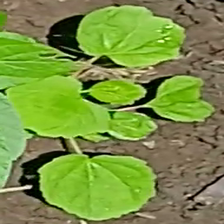
Weed species: Little_Mallow(Malva parviflora)